Tottenham Hotspur Stadium

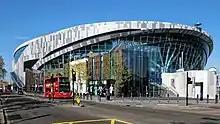
View of stadium from Tottenham High Road

Four test events were initially planned at the stadium in August and early September 2018; the first two were intended only for club staff and officials, and the following two open to the public with increasing levels of attendance necessary for the issuing of safety certificate. However, issues with the critical safety systems due to faulty electrical wiring delayed the completion of the stadium, and these two games were postponed to March 2019. A fan familiarisation event was held instead at the stadium in December 2018. The first match, an under-18s fixture between Tottenham and Southampton held on 24 March, was attended by 28,987 fans and won by Tottenham 3–1, with the first ever goal at the stadium scored by J'Neil Bennett. The second, a Legends match against Inter Milan on 30 March, was attended by 41,244, but resulted in a 4–5 loss to the Inter Forever team.